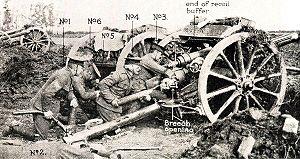
Le canon Ordnance QF 18 pounder, ou simplement 18-pounder ou 18-pdr, fut le principal canon de campagne britannique de l'époque de la Première Guerre mondiale. Il forma l'épine dorsale de la Royal Field Artillery durant la guerre et fut produit en grandes quantités. Il fut utilisé par les troupes britanniques et celles du Commonwealth sur tous les autres théâtres d'opération et par les troupes britanniques en Russie en 1919. Son calibre et le poids de son obus étaient supérieurs à ceux des canons de campagne équivalents en service dans les armées françaises et allemandes. Jusqu'à la mécanisation des années 1930, il était généralement tiré par des chevaux.
Querrieu est une commune française située dans le département de la Somme, en région Hauts-de-France.